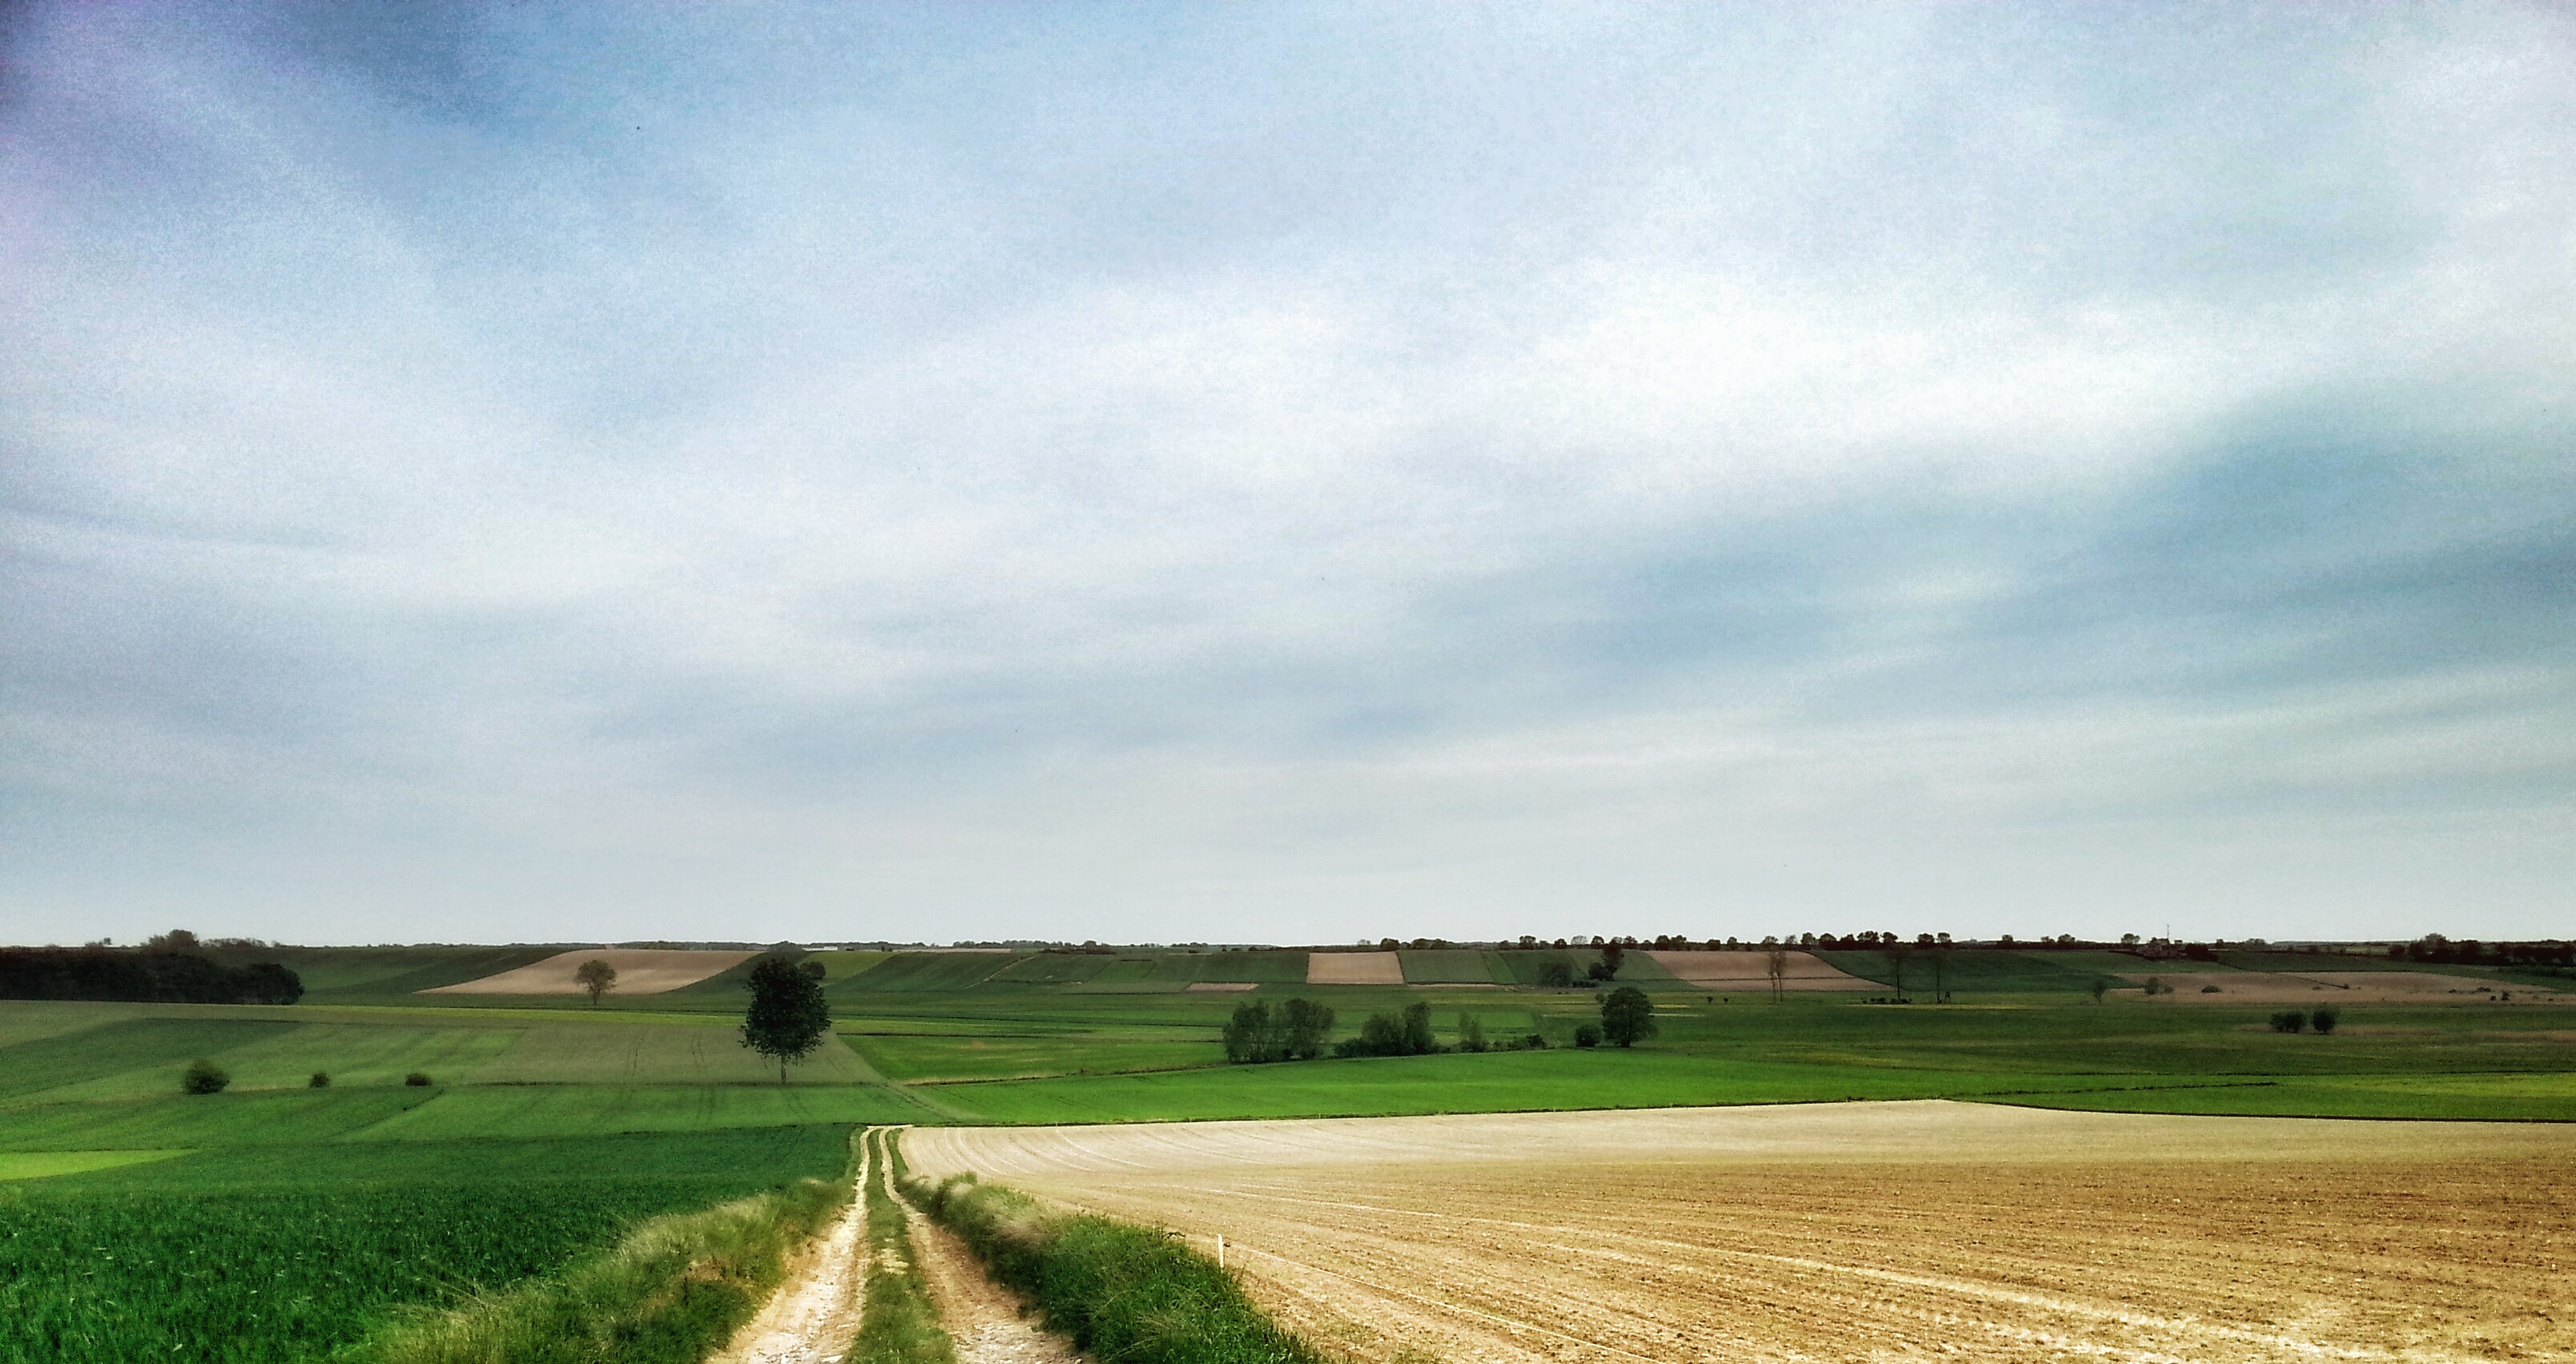
landscape, grass, horizon, cloud, structure, sky, field, farm, lawn, meadow, prairie, view, wind, village, pasture, agriculture, plain, fields, grassland, poland, way, steppe, rural area, grass family, sport venue